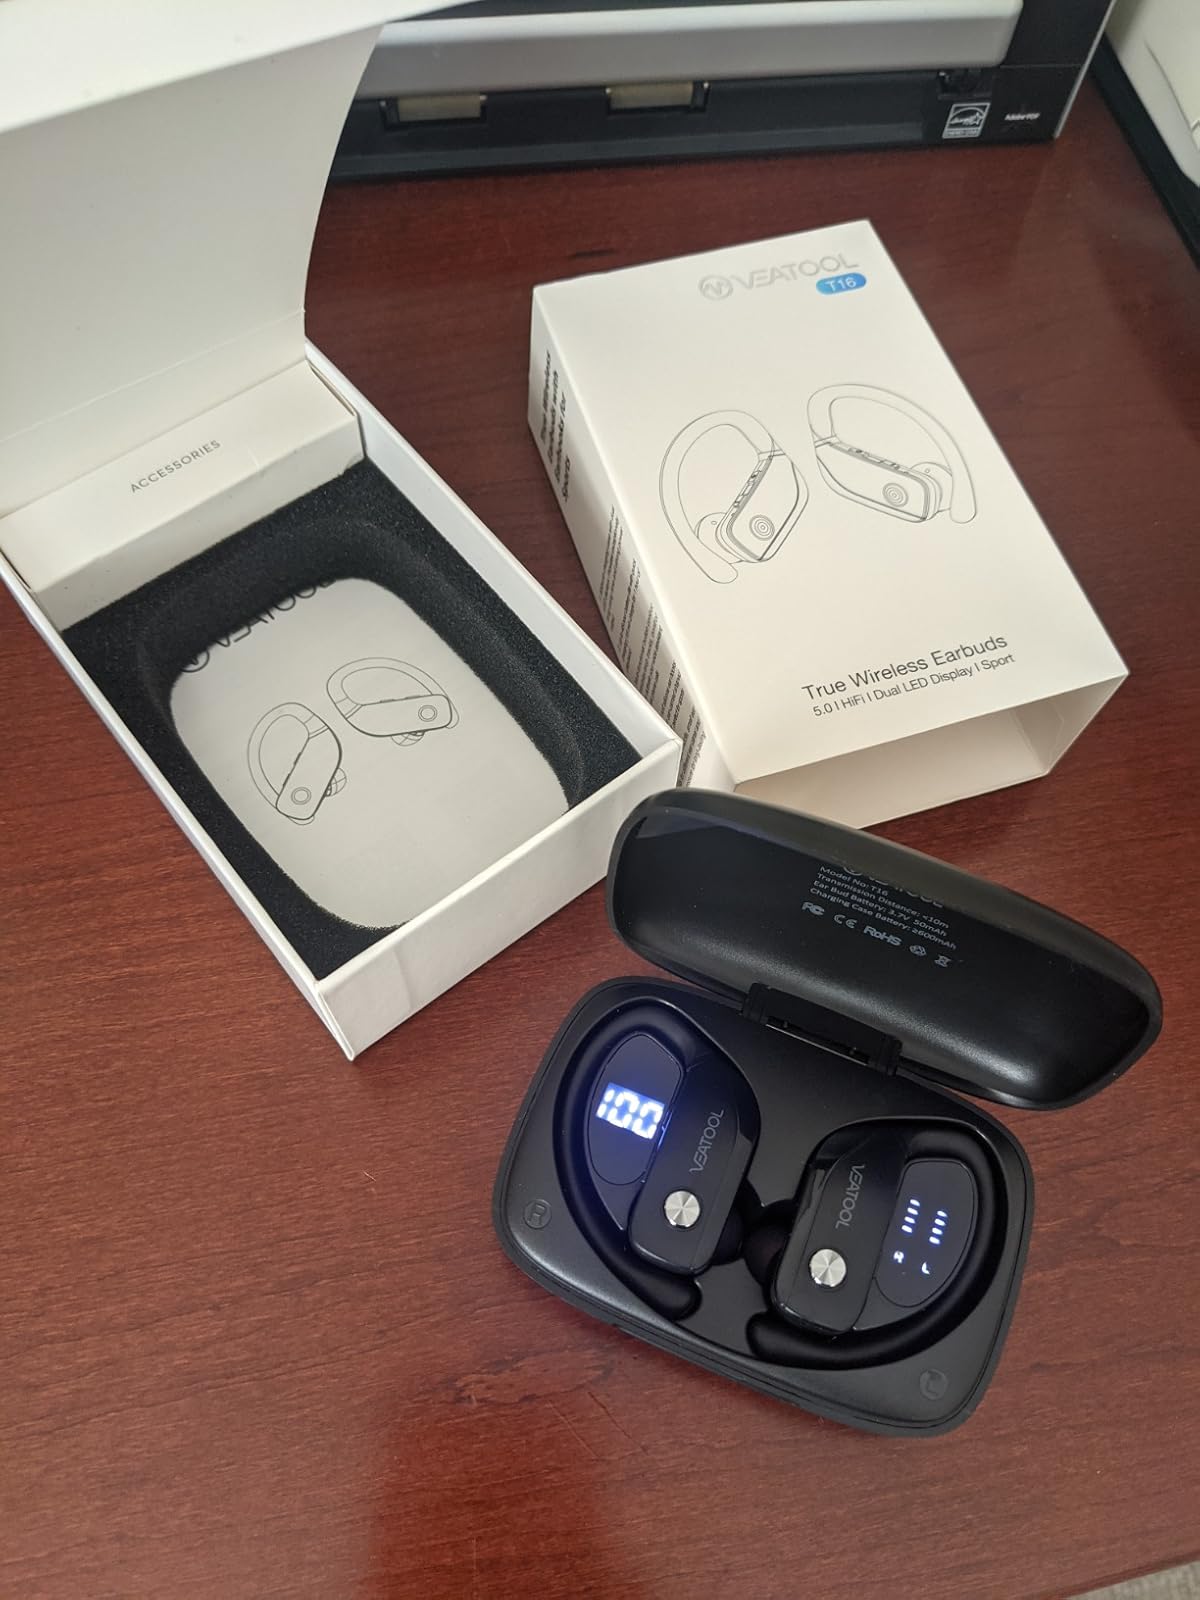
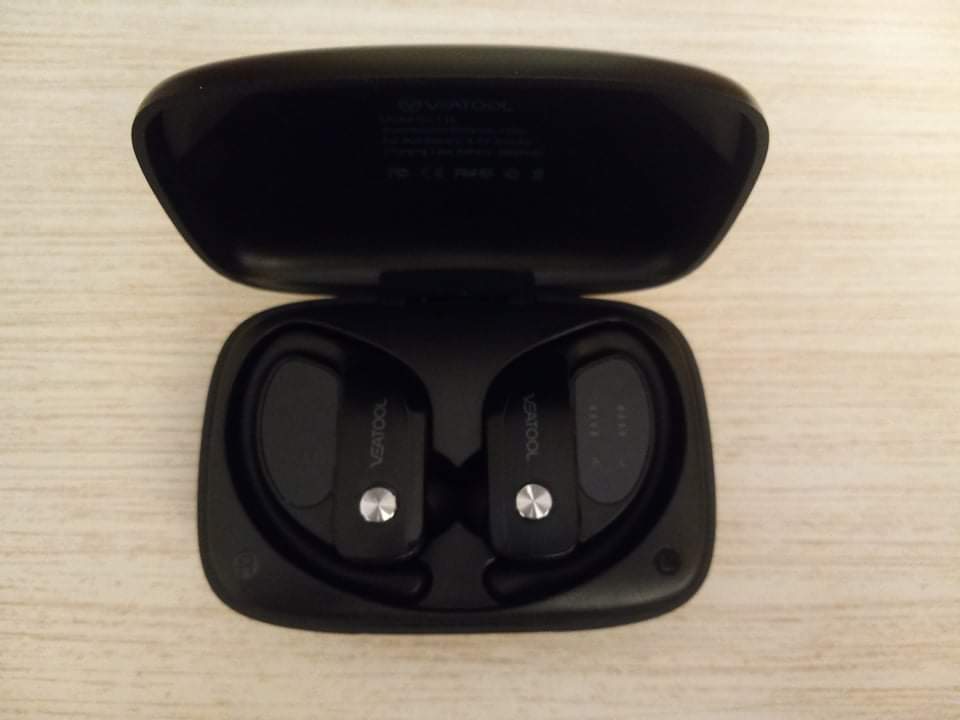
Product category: earbuds
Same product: yes